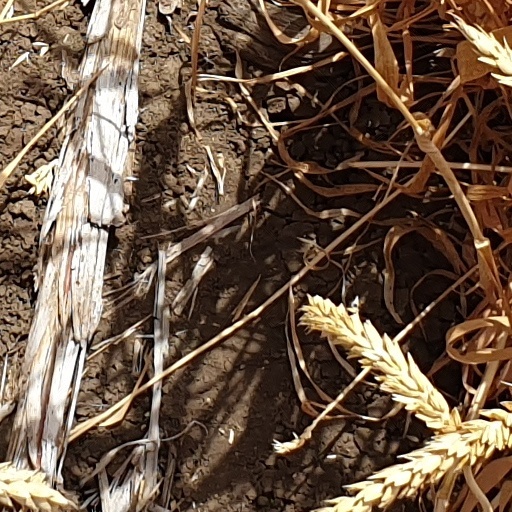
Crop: wheat